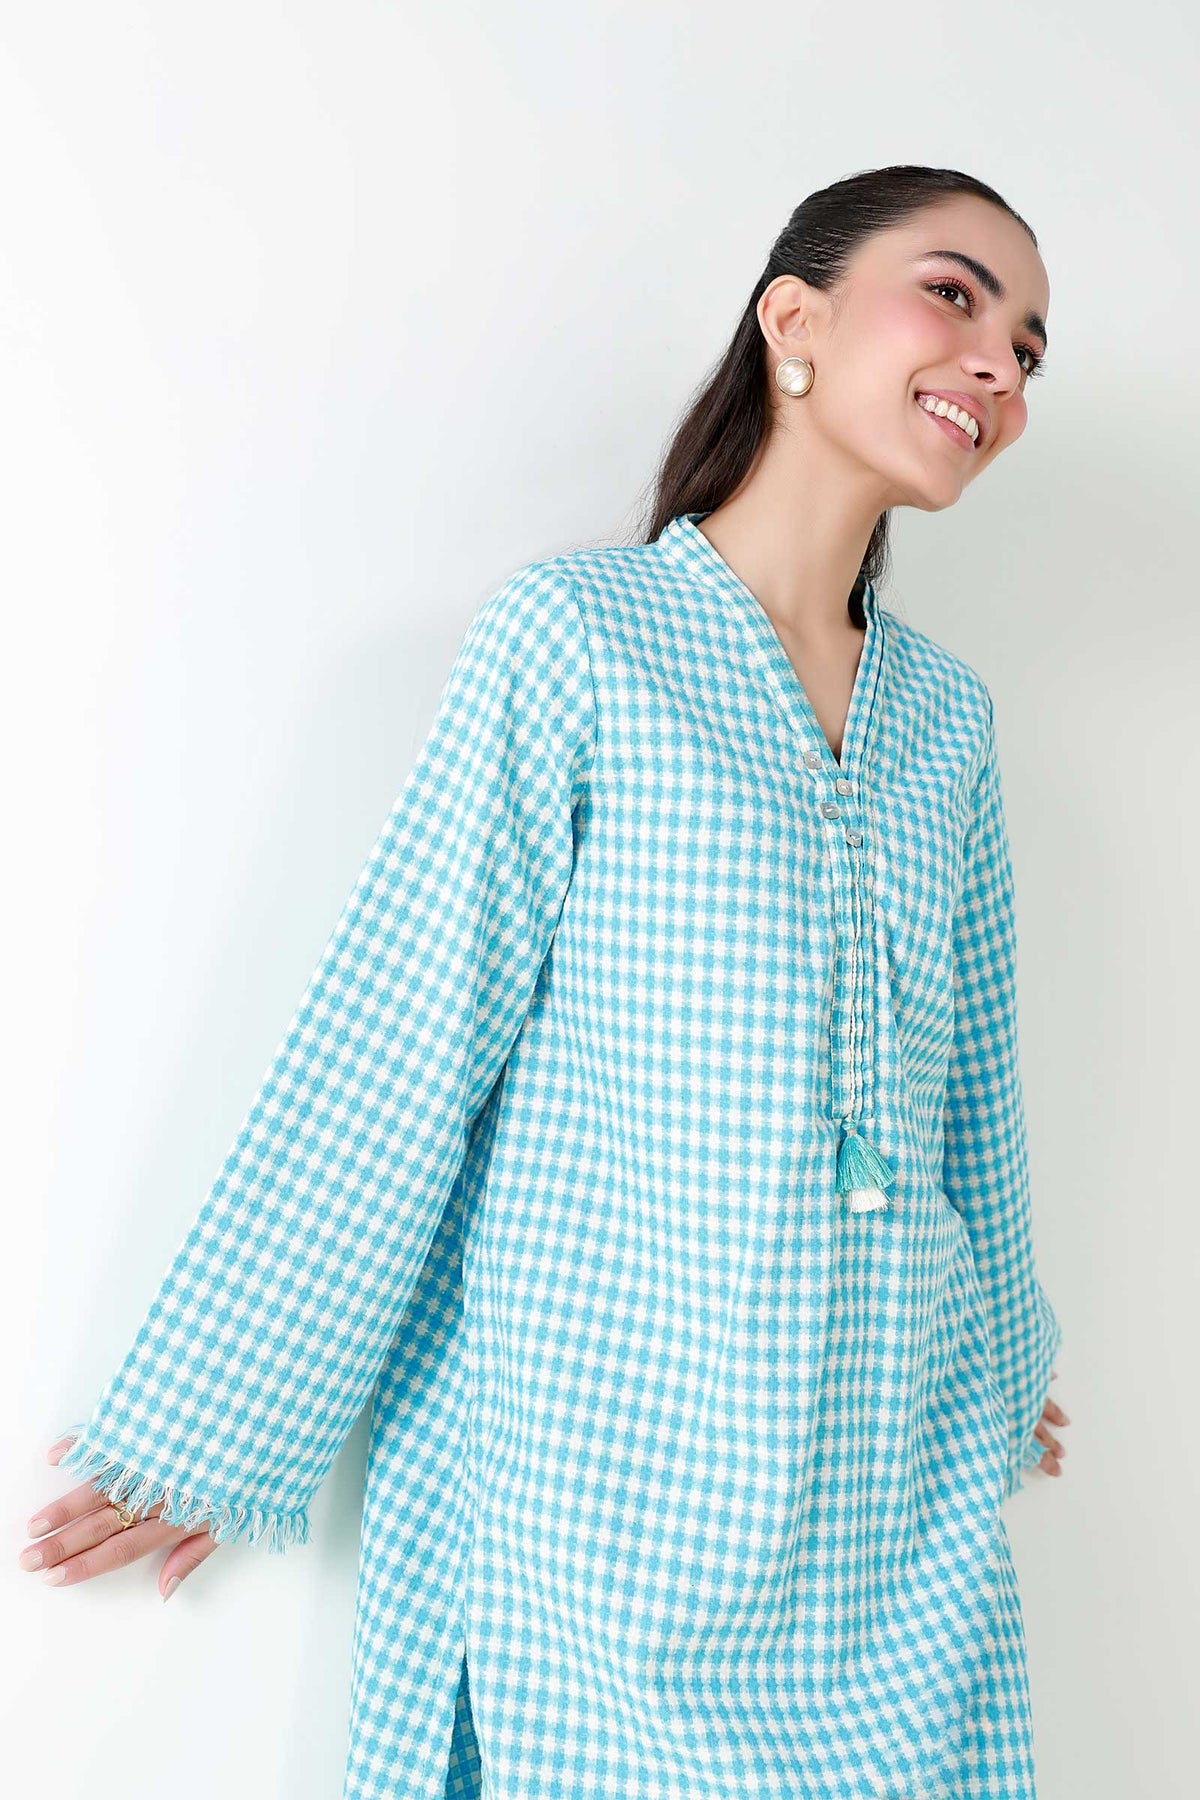
blue gingham check tunic